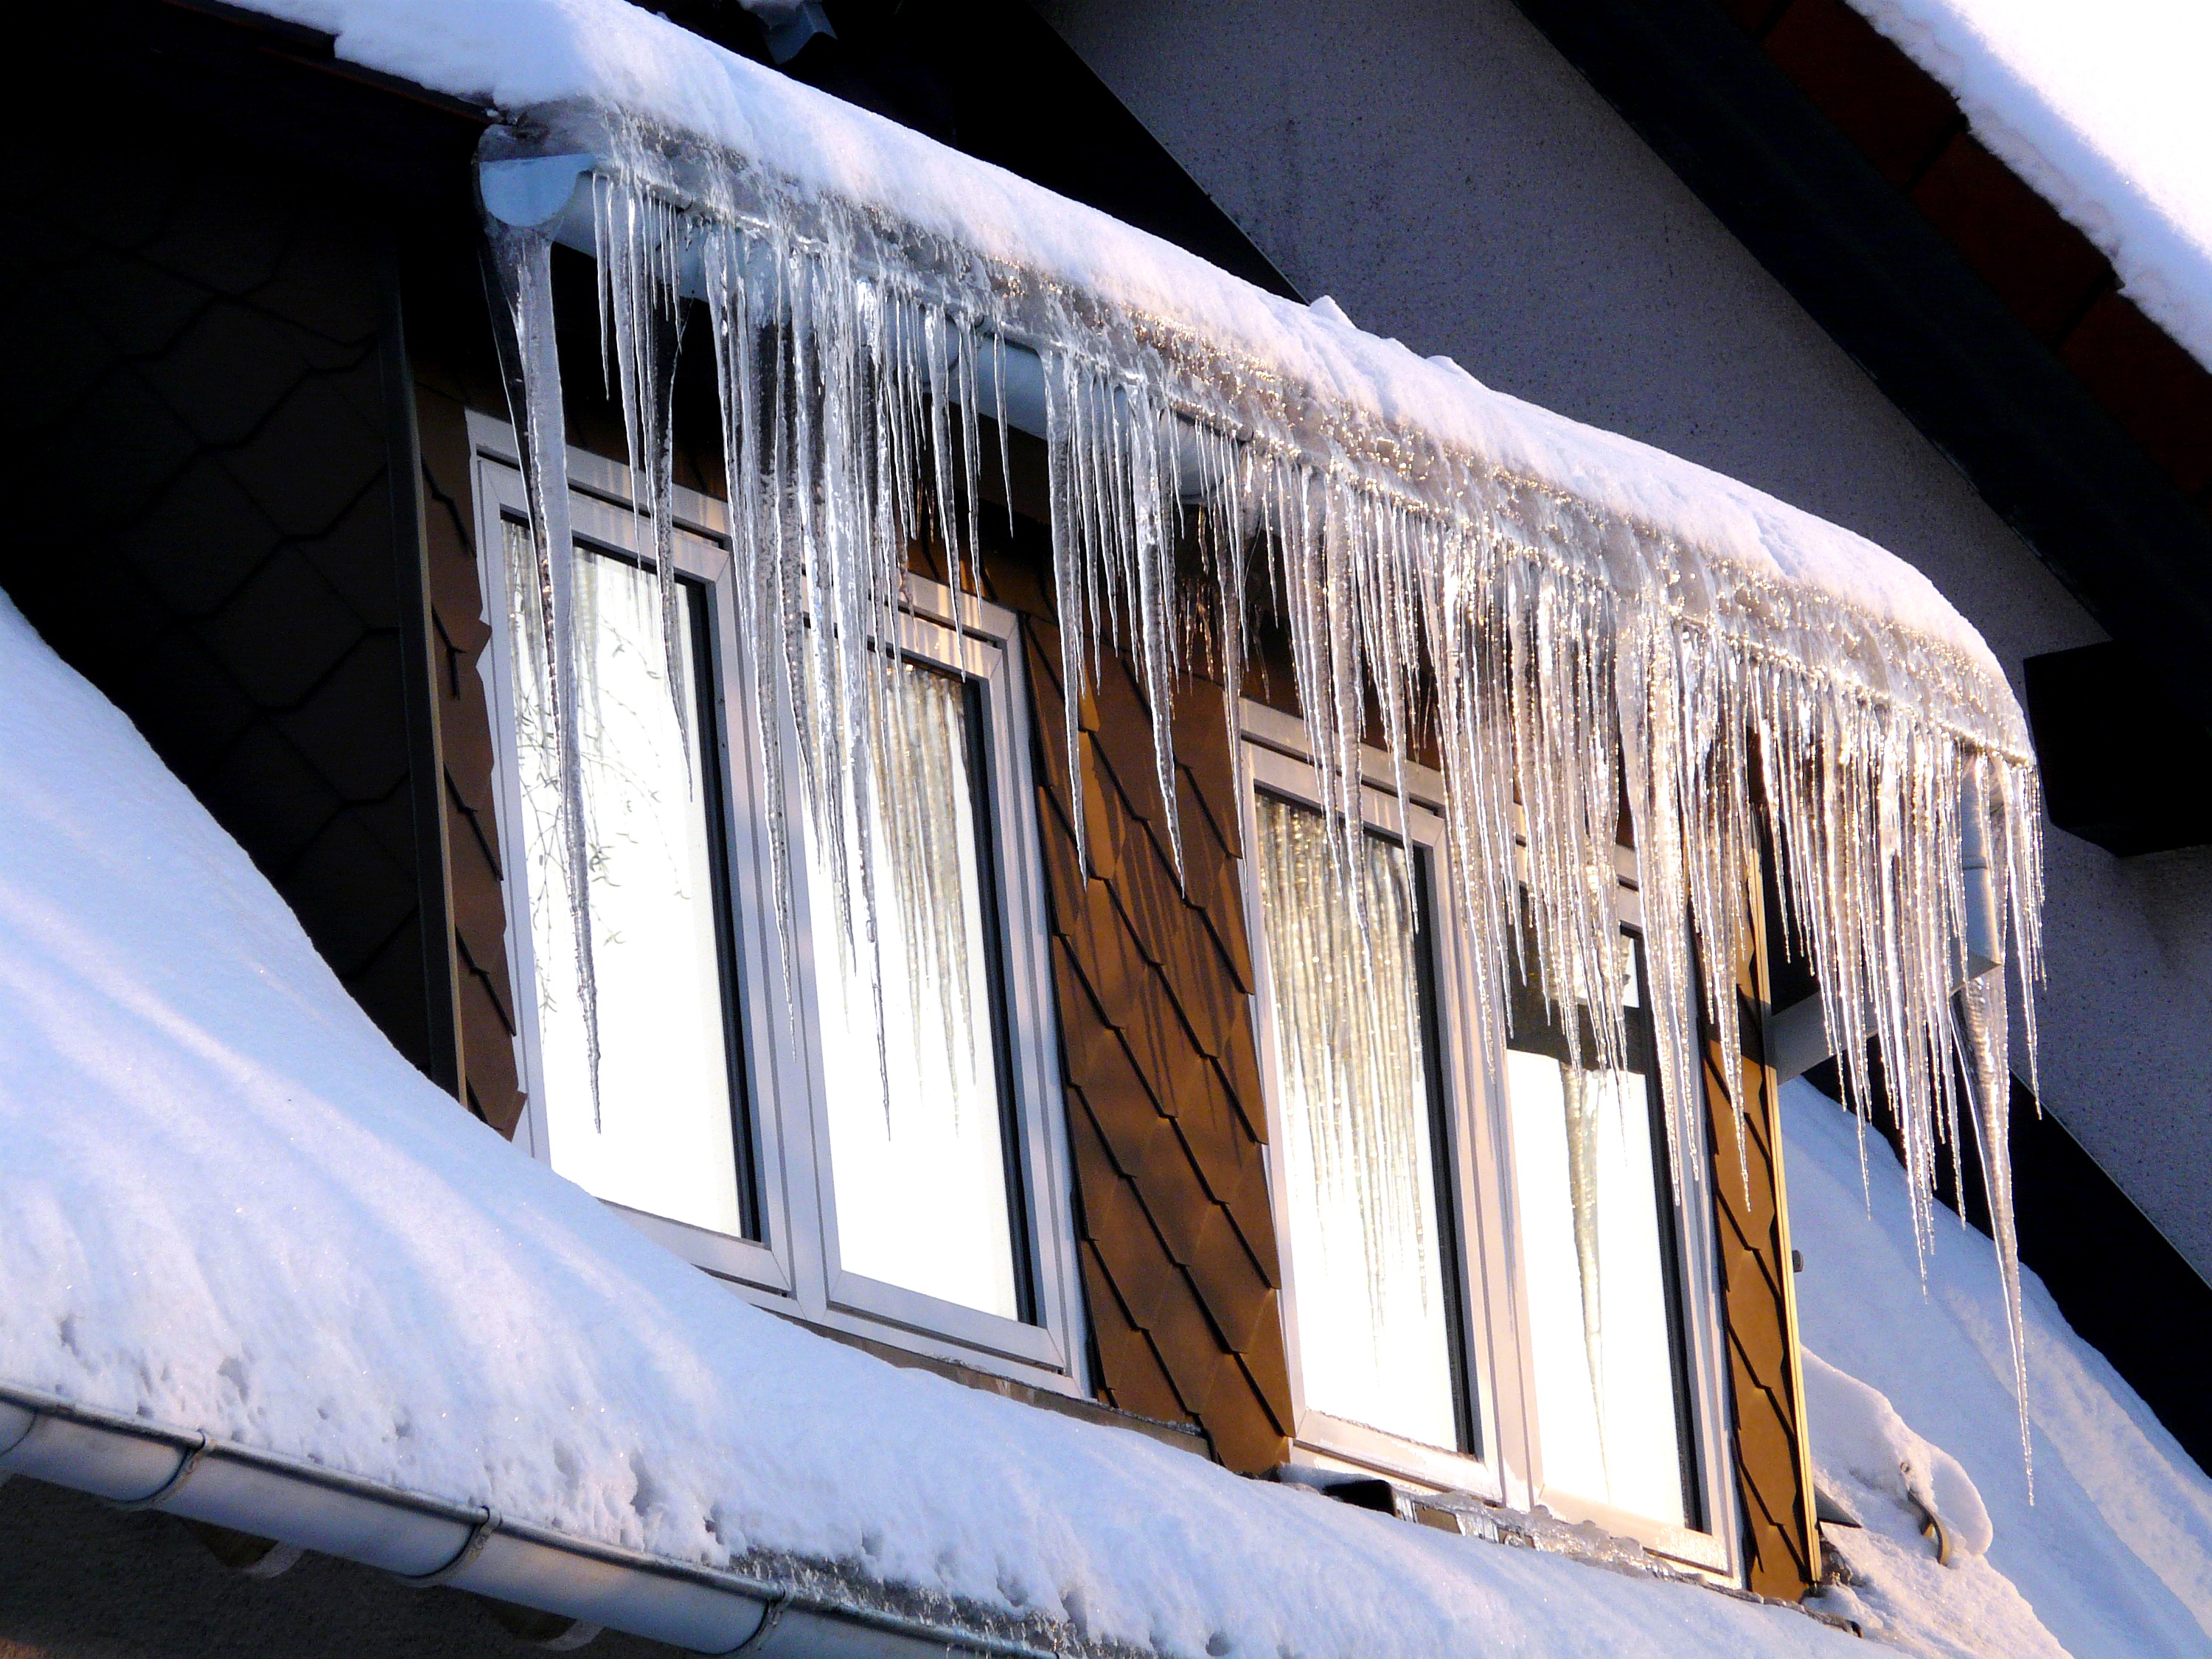
water, snow, cold, winter, white, window, frost, roof, ice, weather, frozen, blue, season, icicle, freezing, freezing rain